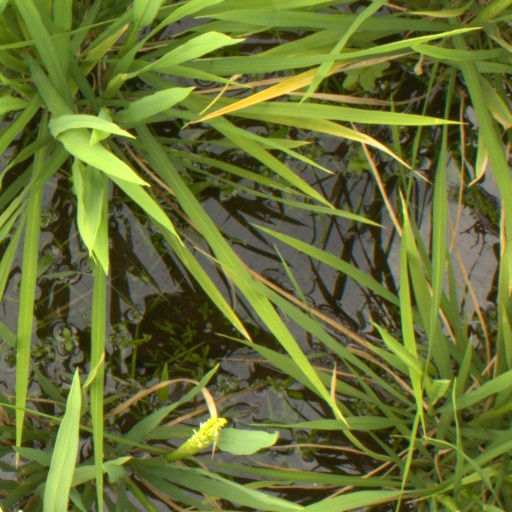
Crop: rice